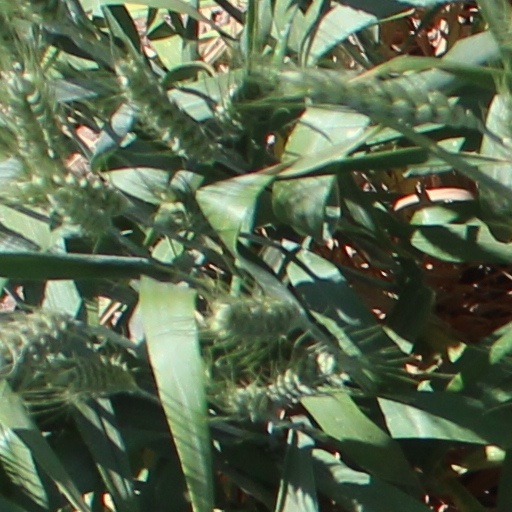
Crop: wheat